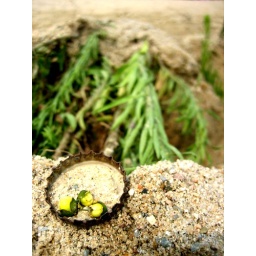
children played with them... make a castle and road by sand. remember when i was a little